Asaphodes declarata

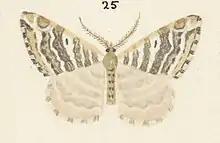
Illustration of "A. declarata" by George Hudson.

Hudson noted that this species could easily be confused with a faded specimen of "Asaphodes clarata." He also pointed out that "A. declarata" varies considerably in both size and, with the female of the species, in markings.